Question: What is the cup made of?
Tambaya: Dame akayi kofin?
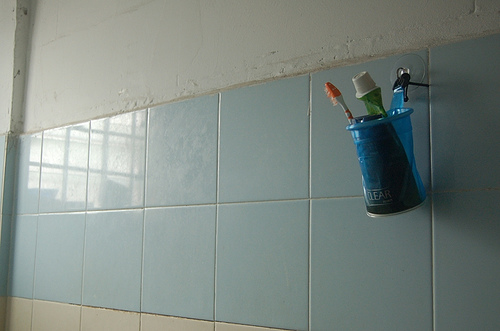
Answer: Plastic.
Amsa: Filastic.